Pendomer

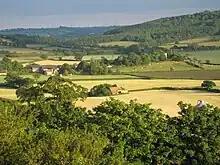
Looking southeast from Pen Lane towards Pendomer village and Birt's Hill.

In Thomas Hardy's poem, "At Wynyard's Gap", the unnamed gentleman tells his female hunting companion that the hounds have headed in full cry "Towards Pen Wood...and bear towards the Yeo."